Slave-owning slaves

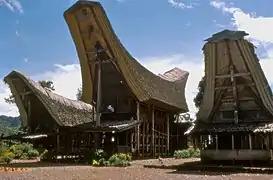
Toraja domestic architecture

Nishida studied 3,516 letters of manumission registered at Salvador between 1808 and 1884. In this port city whites were in a minority, being perhaps 30% of the population. Of the slaves, although most had been born in Brazil, many had been born in Africa. The Africans were not a homogenous people; they associated according to their various African ethnicities. Thus each "nação" (nation, ethnic group) met at its favourite street corner, conversed in its own language and had a mutual aid association.